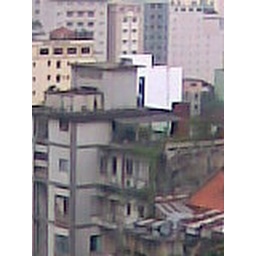
building next to my office where US citizens were evacuated by helicopter in 1975